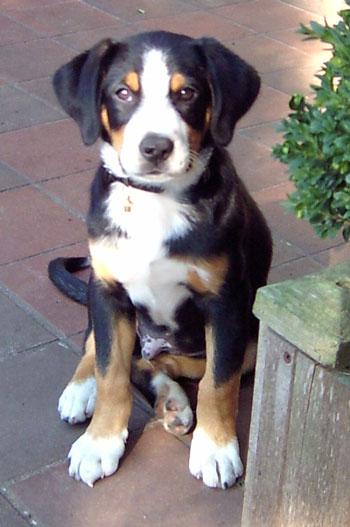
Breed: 221-n000055-EntleBucher